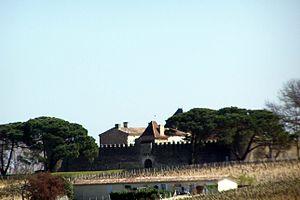
Façade Ouest Château d'Yquem à Sauternes (Gironde, France)